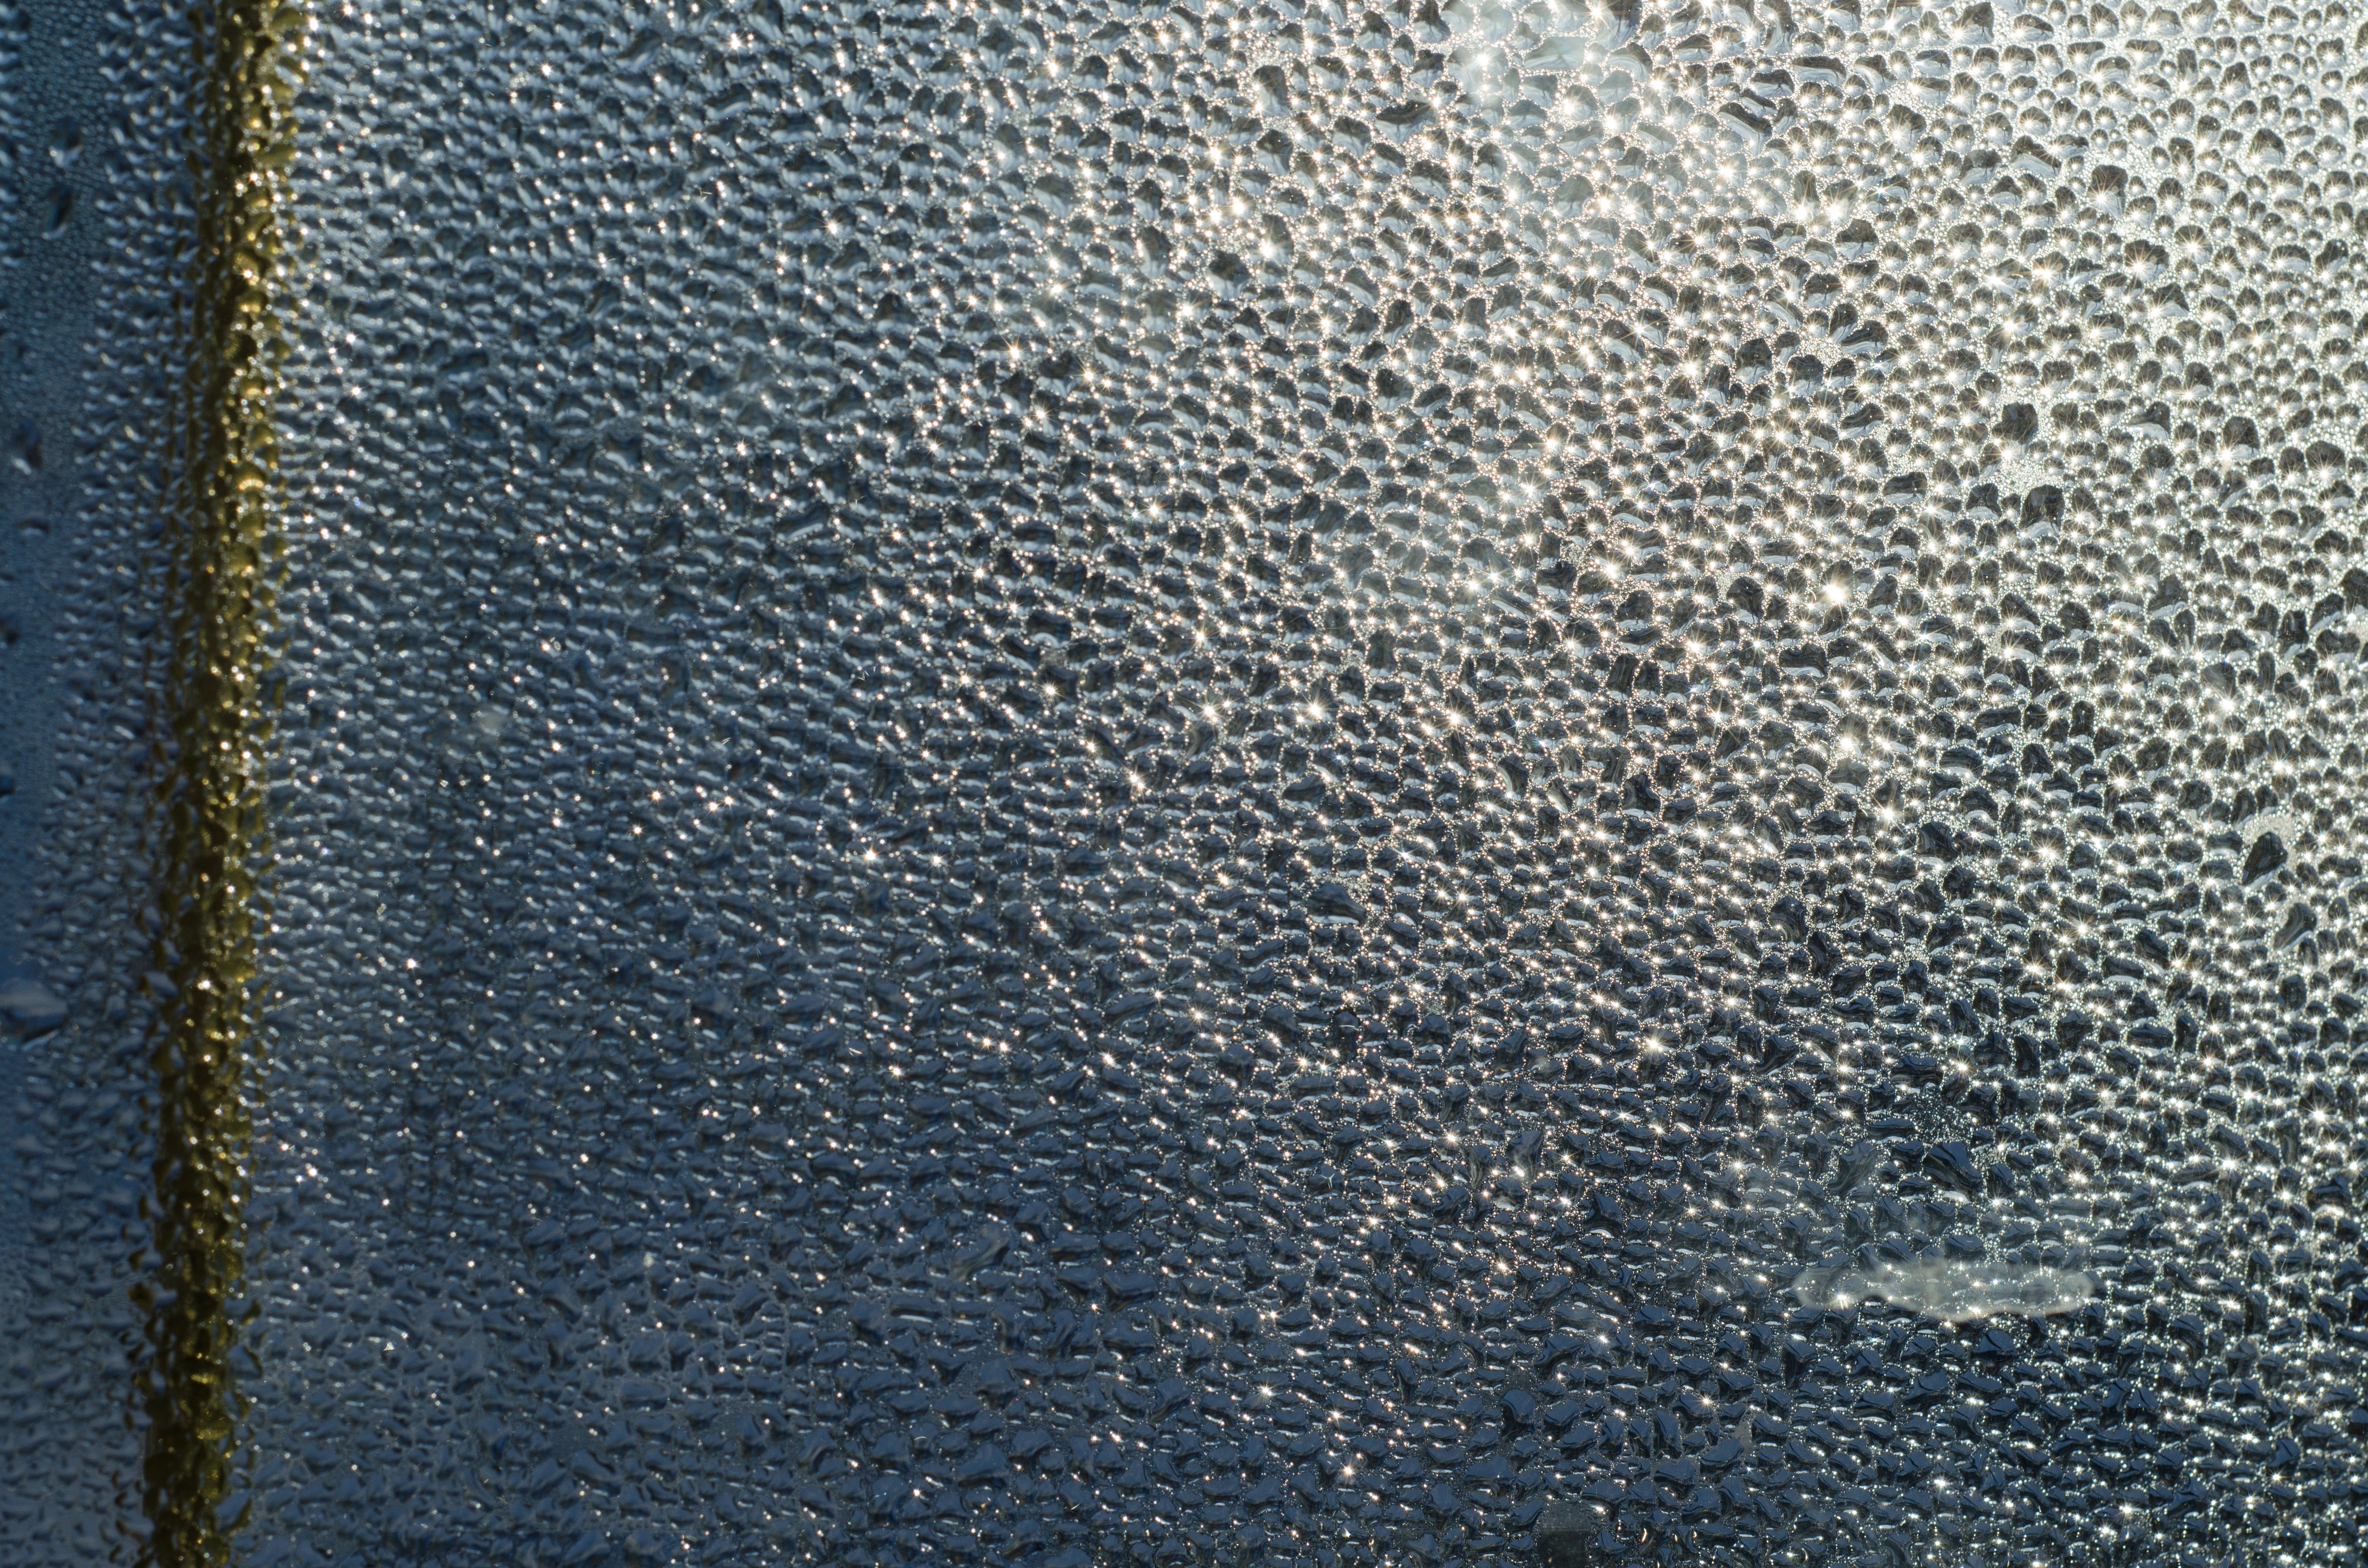
texture, floor, wall, asphalt, line, soil, material, flooring, road surface